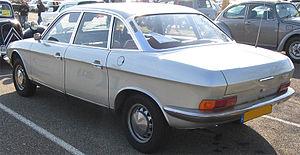
Claus Luthe était un designer automobile Allemand. Il a conçu des modèles importants pour les constructeurs allemand NSU et BMW et est considéré comme l'un des plus grands designers automobile du XXᵉ siècle.